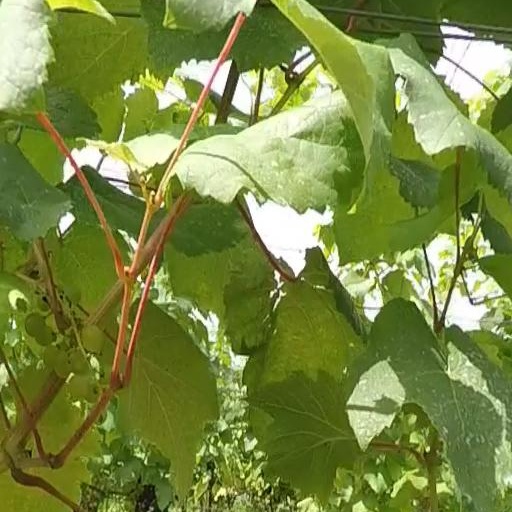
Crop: grape